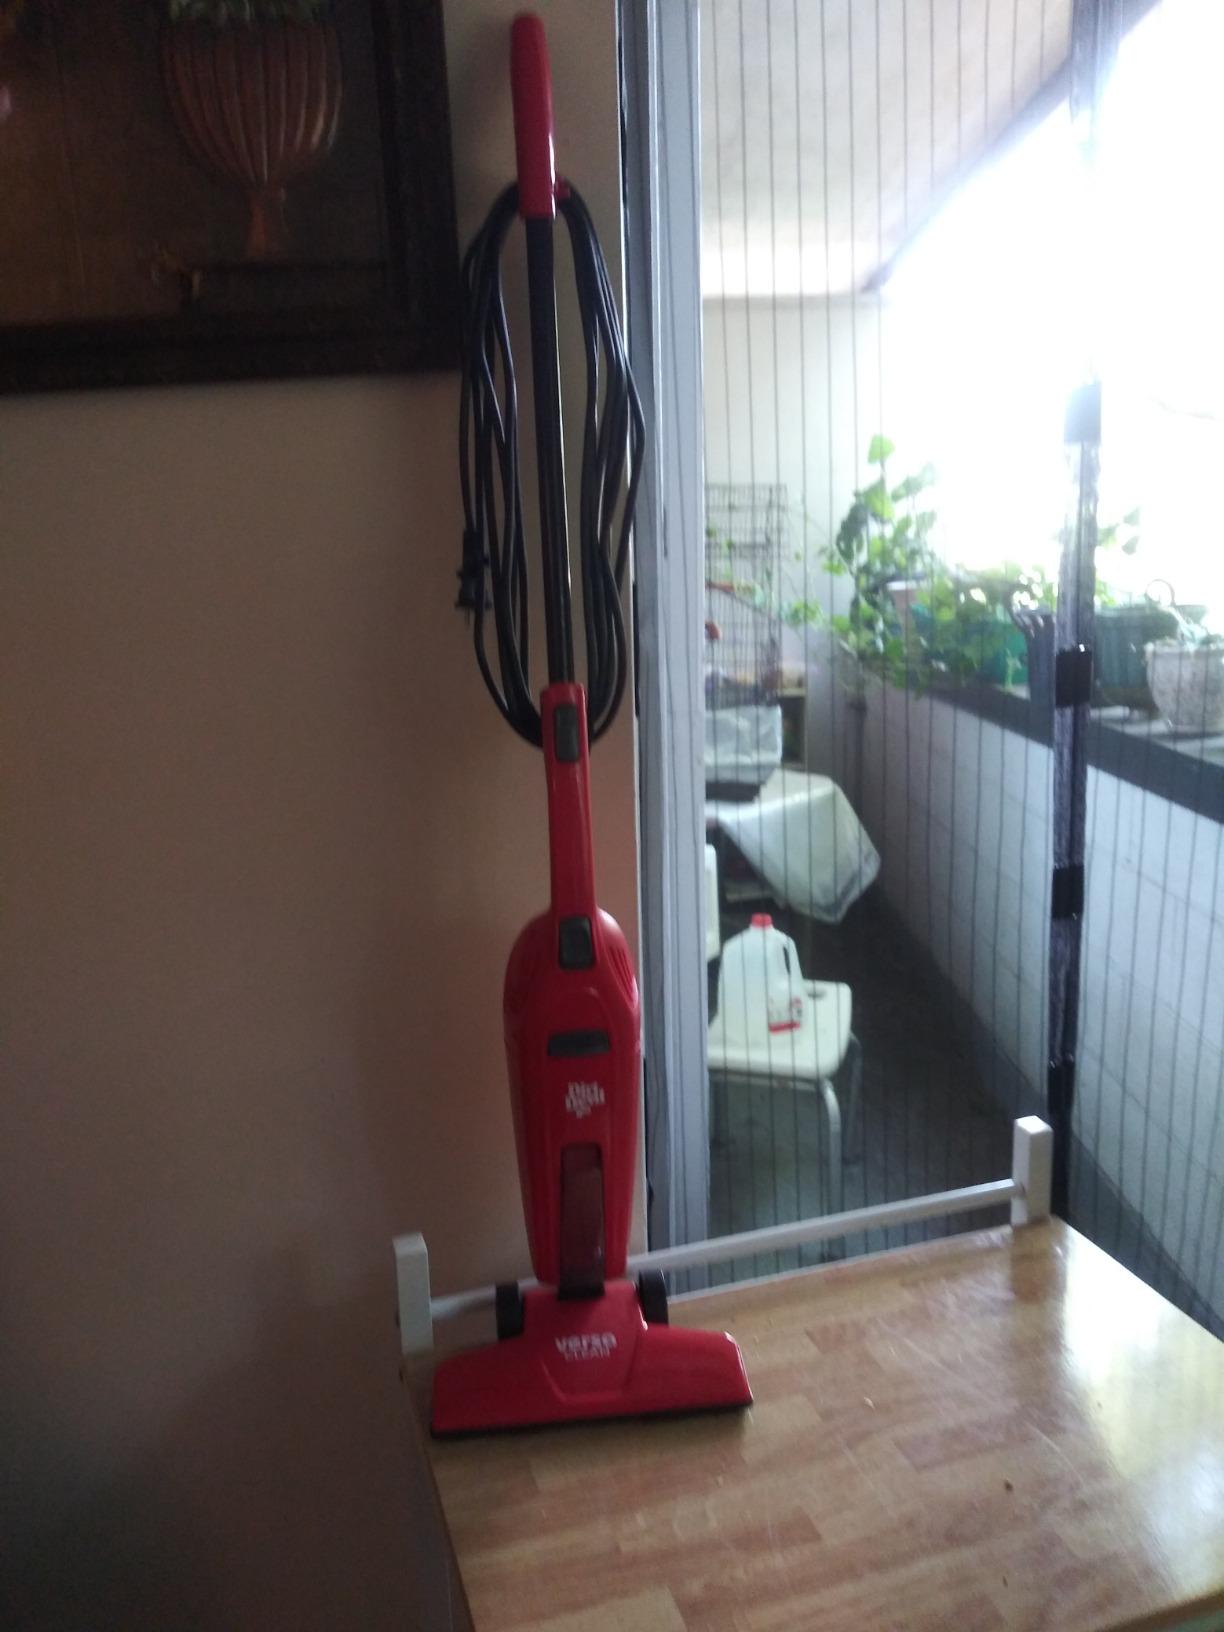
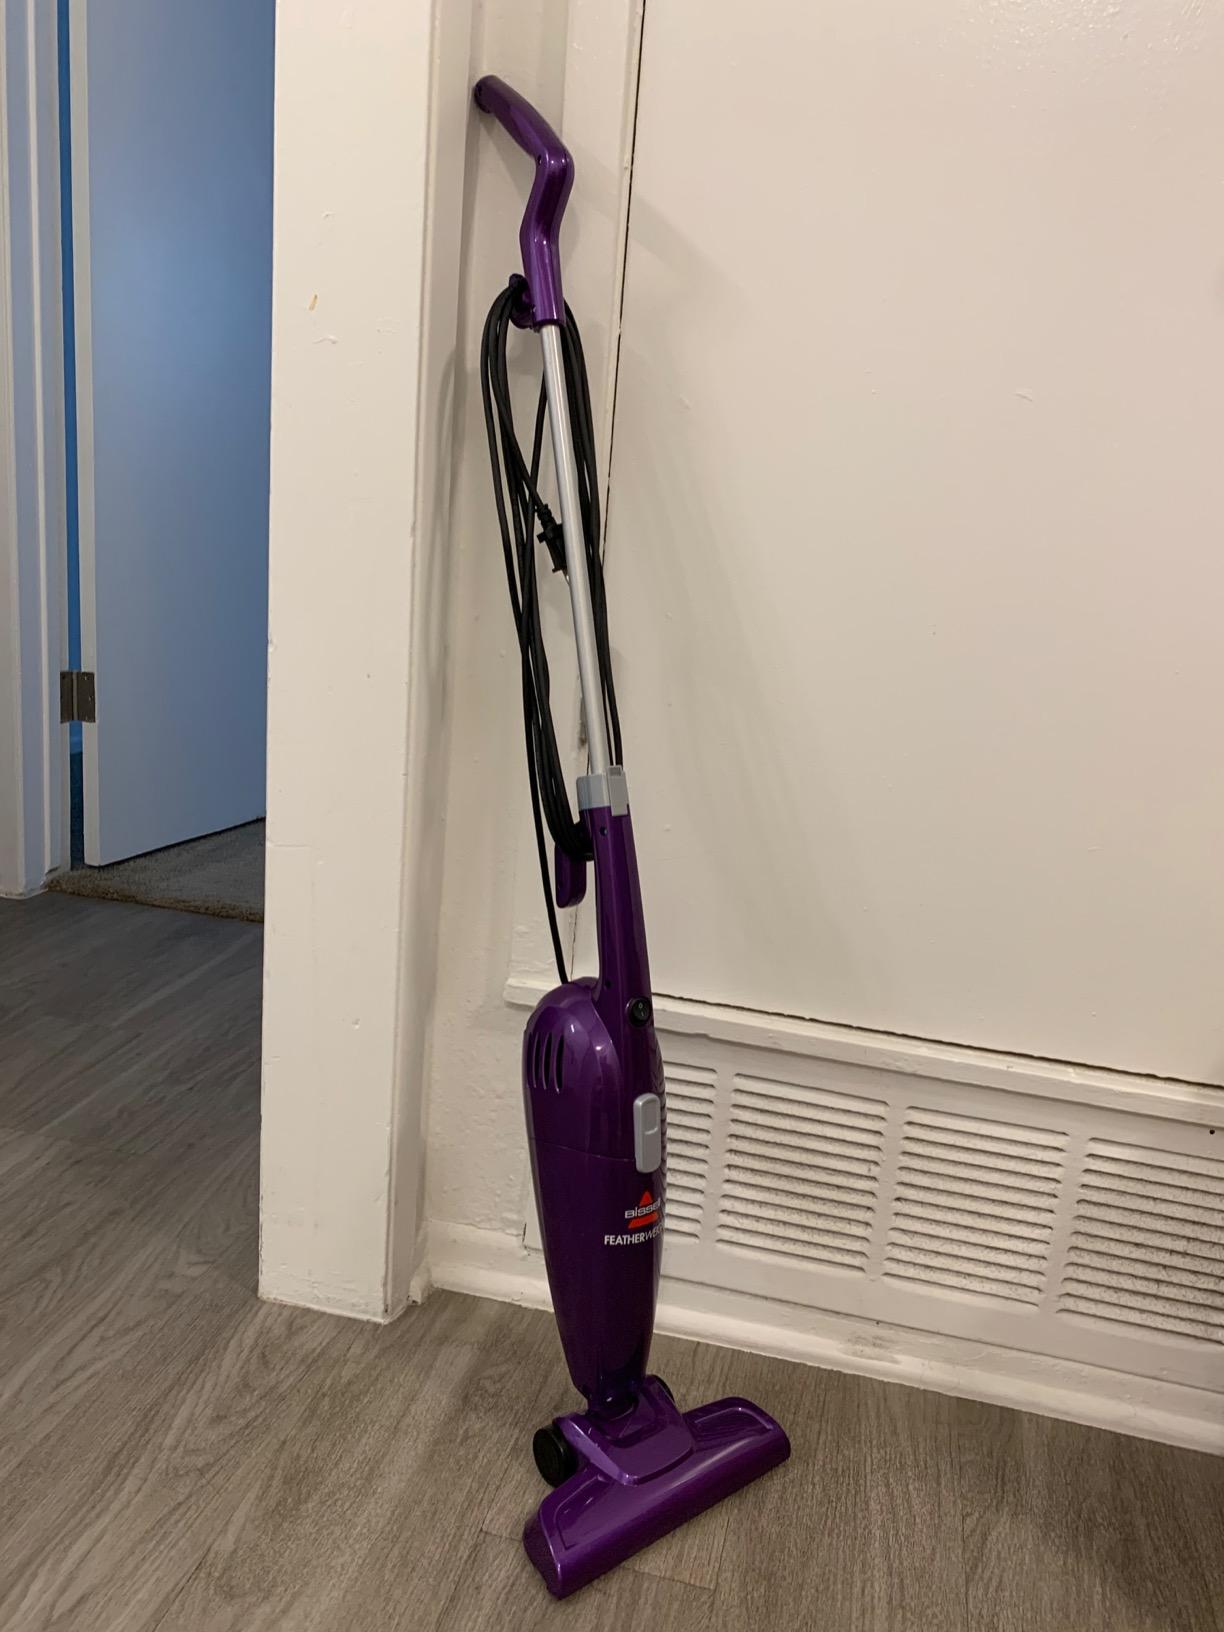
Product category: items_vacuum
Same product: no